Lee Si-hyeong

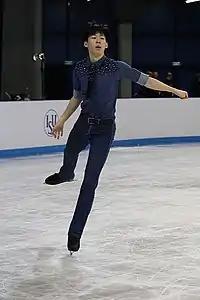
Lee at the 2018 World Junior Championships

Lee began the 2017–18 figure skating season with a ninth and tenth-place finishes at 2017 Junior Grand Prix Belarus and 2017 Junior Grand Prix Italy, respectively.